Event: Nepal Earthquake
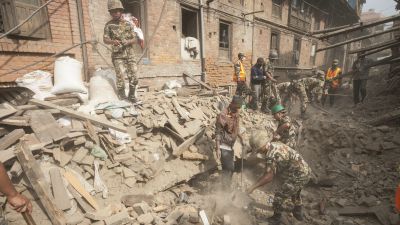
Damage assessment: damage